Frances Xavier Cabrini

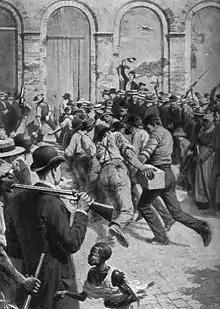

Soon after their arrival in the city, the MSC sisters started experiencing degrading, anti-Italian slurs and insults. Cabrini wrote back to the sisters in Italy, asking that they send over fabrics for the making of additional veils and habits. She wanted her sisters to be cleanly dressed, “otherwise they will call us ‘guinea-pigs’ the way they do to the Italians here.”